Kasumi Kaikan

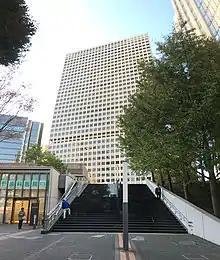
The "Kasumi Kaikan" has its club rooms on the top floor of the Kasumigaseki Building in Tokyo

The is the association of the former "kazoku" of Japan.